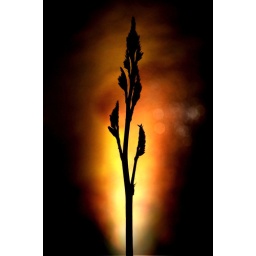
Little flower in front of the mosaic wall in Claremont (d5000)